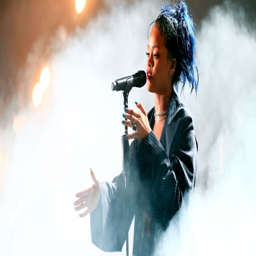
musical artist performs at a charity event